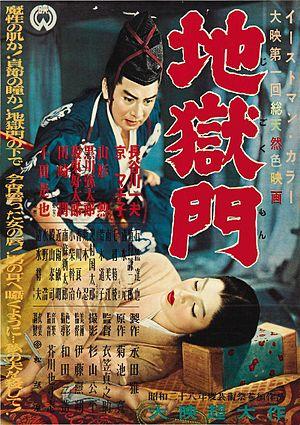
Teinosuke Kinugasa est un réalisateur, scénariste et acteur japonais, né le 1ᵉʳ janvier 1896 dans la préfecture de Mie et mort le 26 février 1982 à Kyoto.
La Porte de l'enfer est un film japonais de Teinosuke Kinugasa, sorti en 1953. Il remporta le Grand Prix au festival de Cannes 1954.